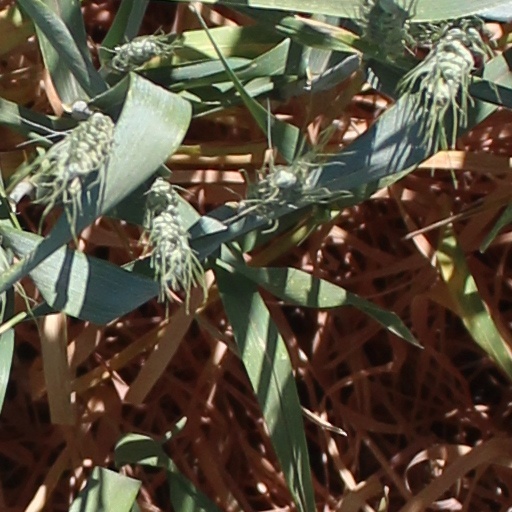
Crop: wheat